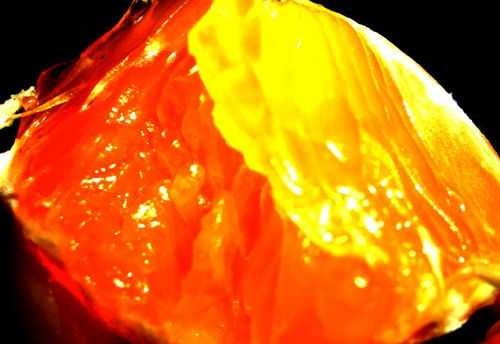
Label: Orange